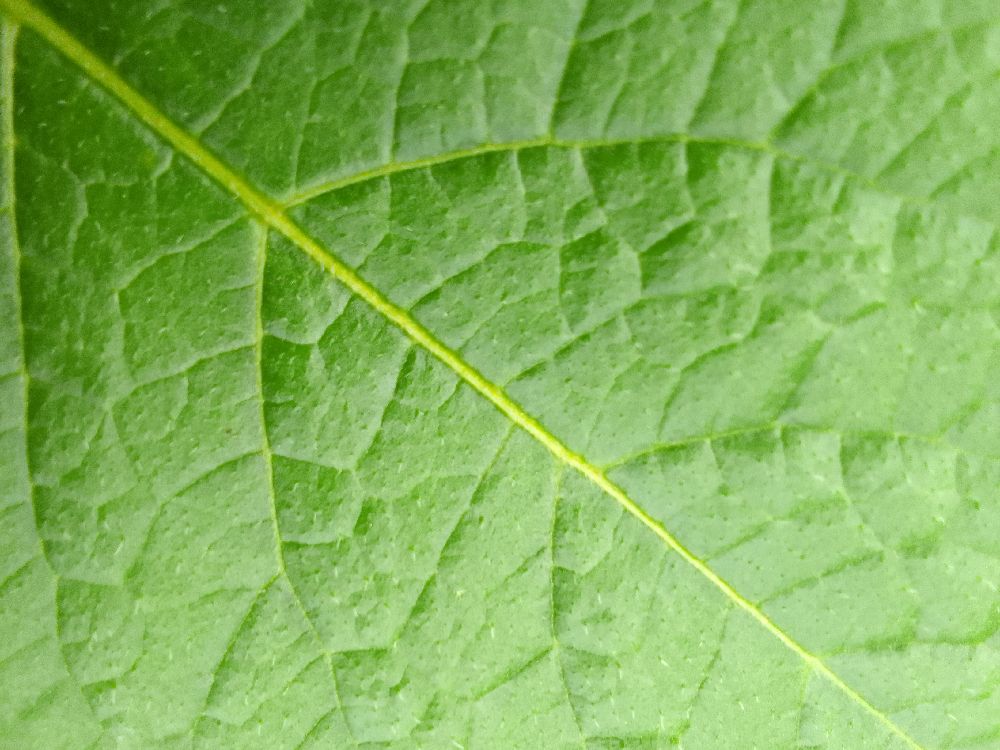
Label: Healthy